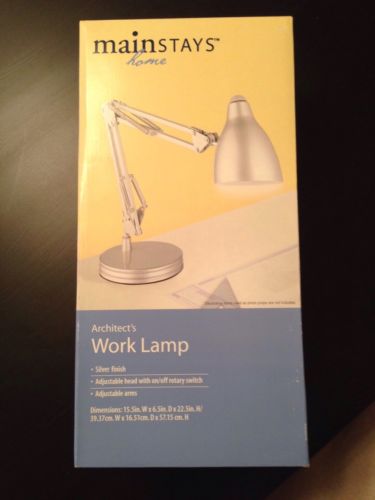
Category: lamp